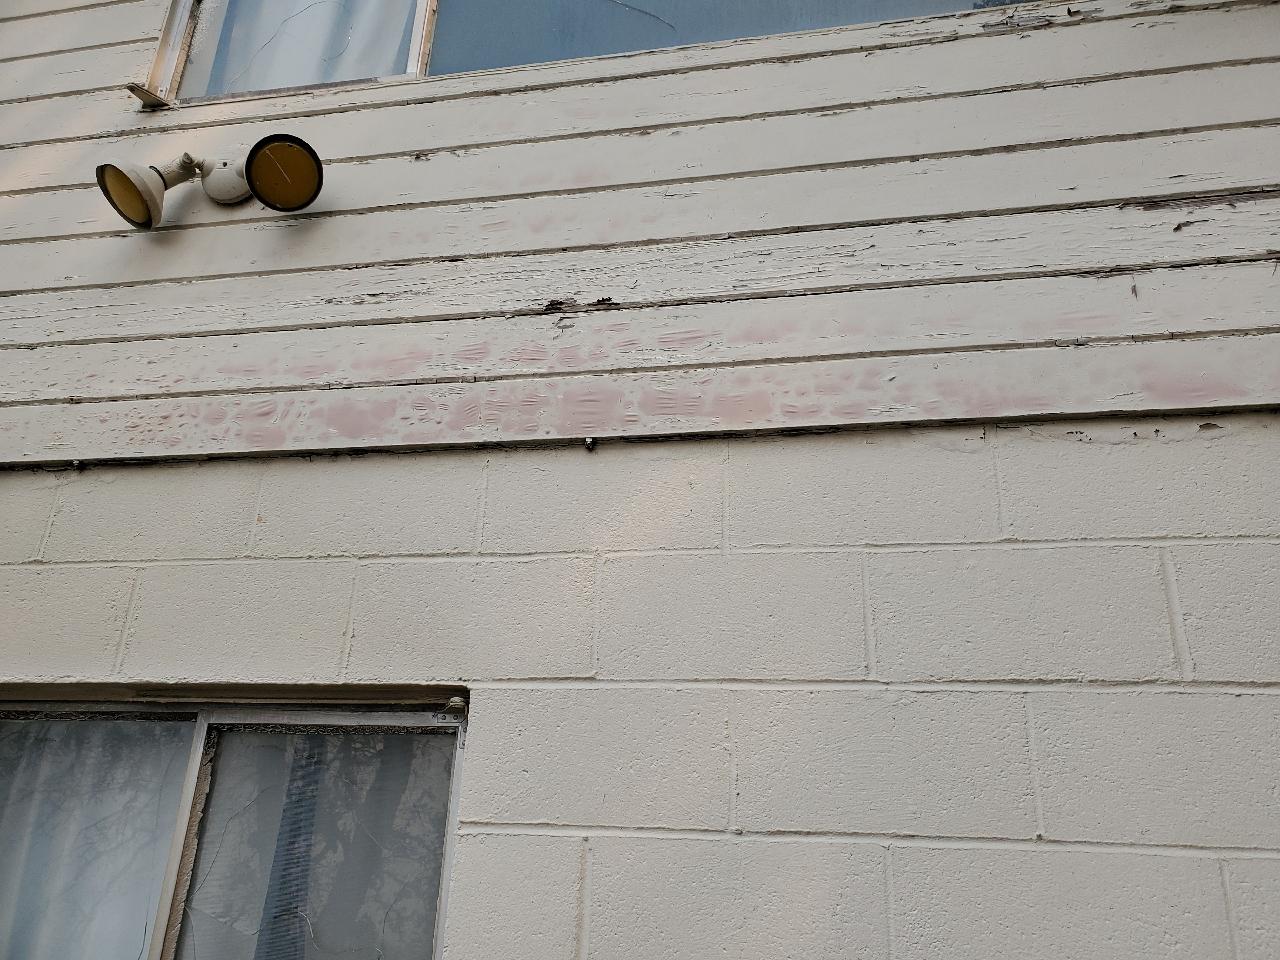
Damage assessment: affected